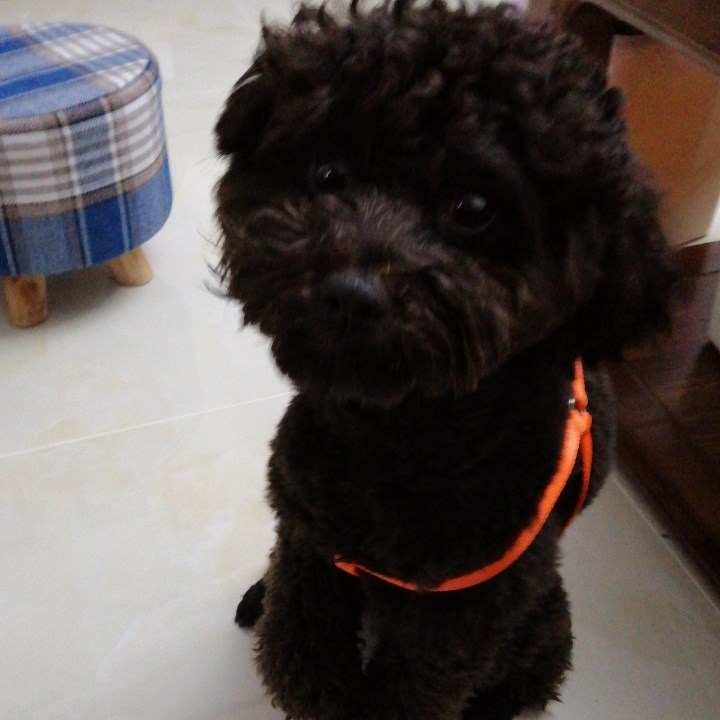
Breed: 7449-n000128-teddy